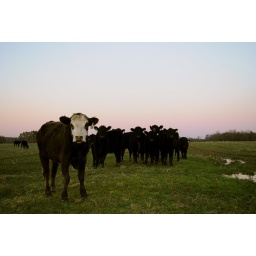
I am so that damn brown cow with the white face in life. Whitakers, NC. March 2010.